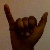
The image shows a hand gesture representing the letter 'Y' in Indian Sign Language.